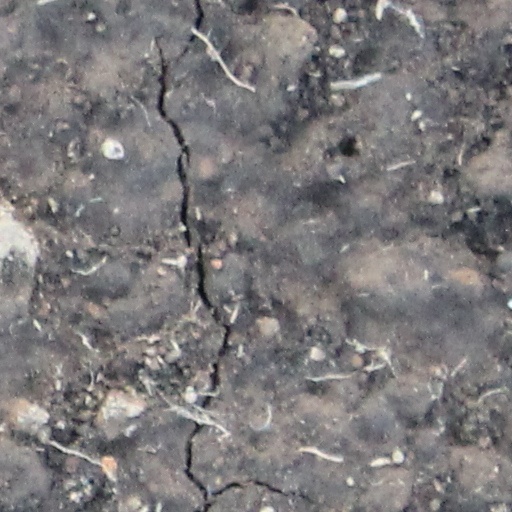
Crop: wheat